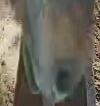
Face region: mouth_nostrils (mouth_chin_nostrils_and_profile)
Pain indicator: moderately_present